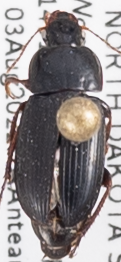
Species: Harpalus opacipennis
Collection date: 2022-08-03
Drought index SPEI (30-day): -0.8
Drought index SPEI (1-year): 1.28
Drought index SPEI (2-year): -0.8